Mark Mothersbaugh

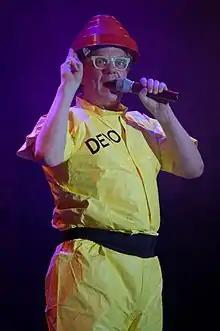
Mark Mothersbaugh performing live with Devo at the Festival Internacional de Benicàssim, 2007

Mothersbaugh attended Kent State University as an art student, where he met Devo co-founders Gerald Casale and Bob Lewis. In early 1970, Lewis and Casale formed the idea of the "devolution" of the human race after Casale's friends Jeffrey Miller and Allison Krause were killed by Ohio National Guardsmen on university grounds during what came to be known as the Kent State shootings. Intrigued by the concept, Mothersbaugh joined them, building upon it with elements of early post-structuralist ideas and oddball arcana, most notably unearthing the infamous "Jocko-Homo Heavenbound" pamphlet (the basis for the song "Jocko Homo"). This association culminated in 1973, when the trio started to play music as Devo.